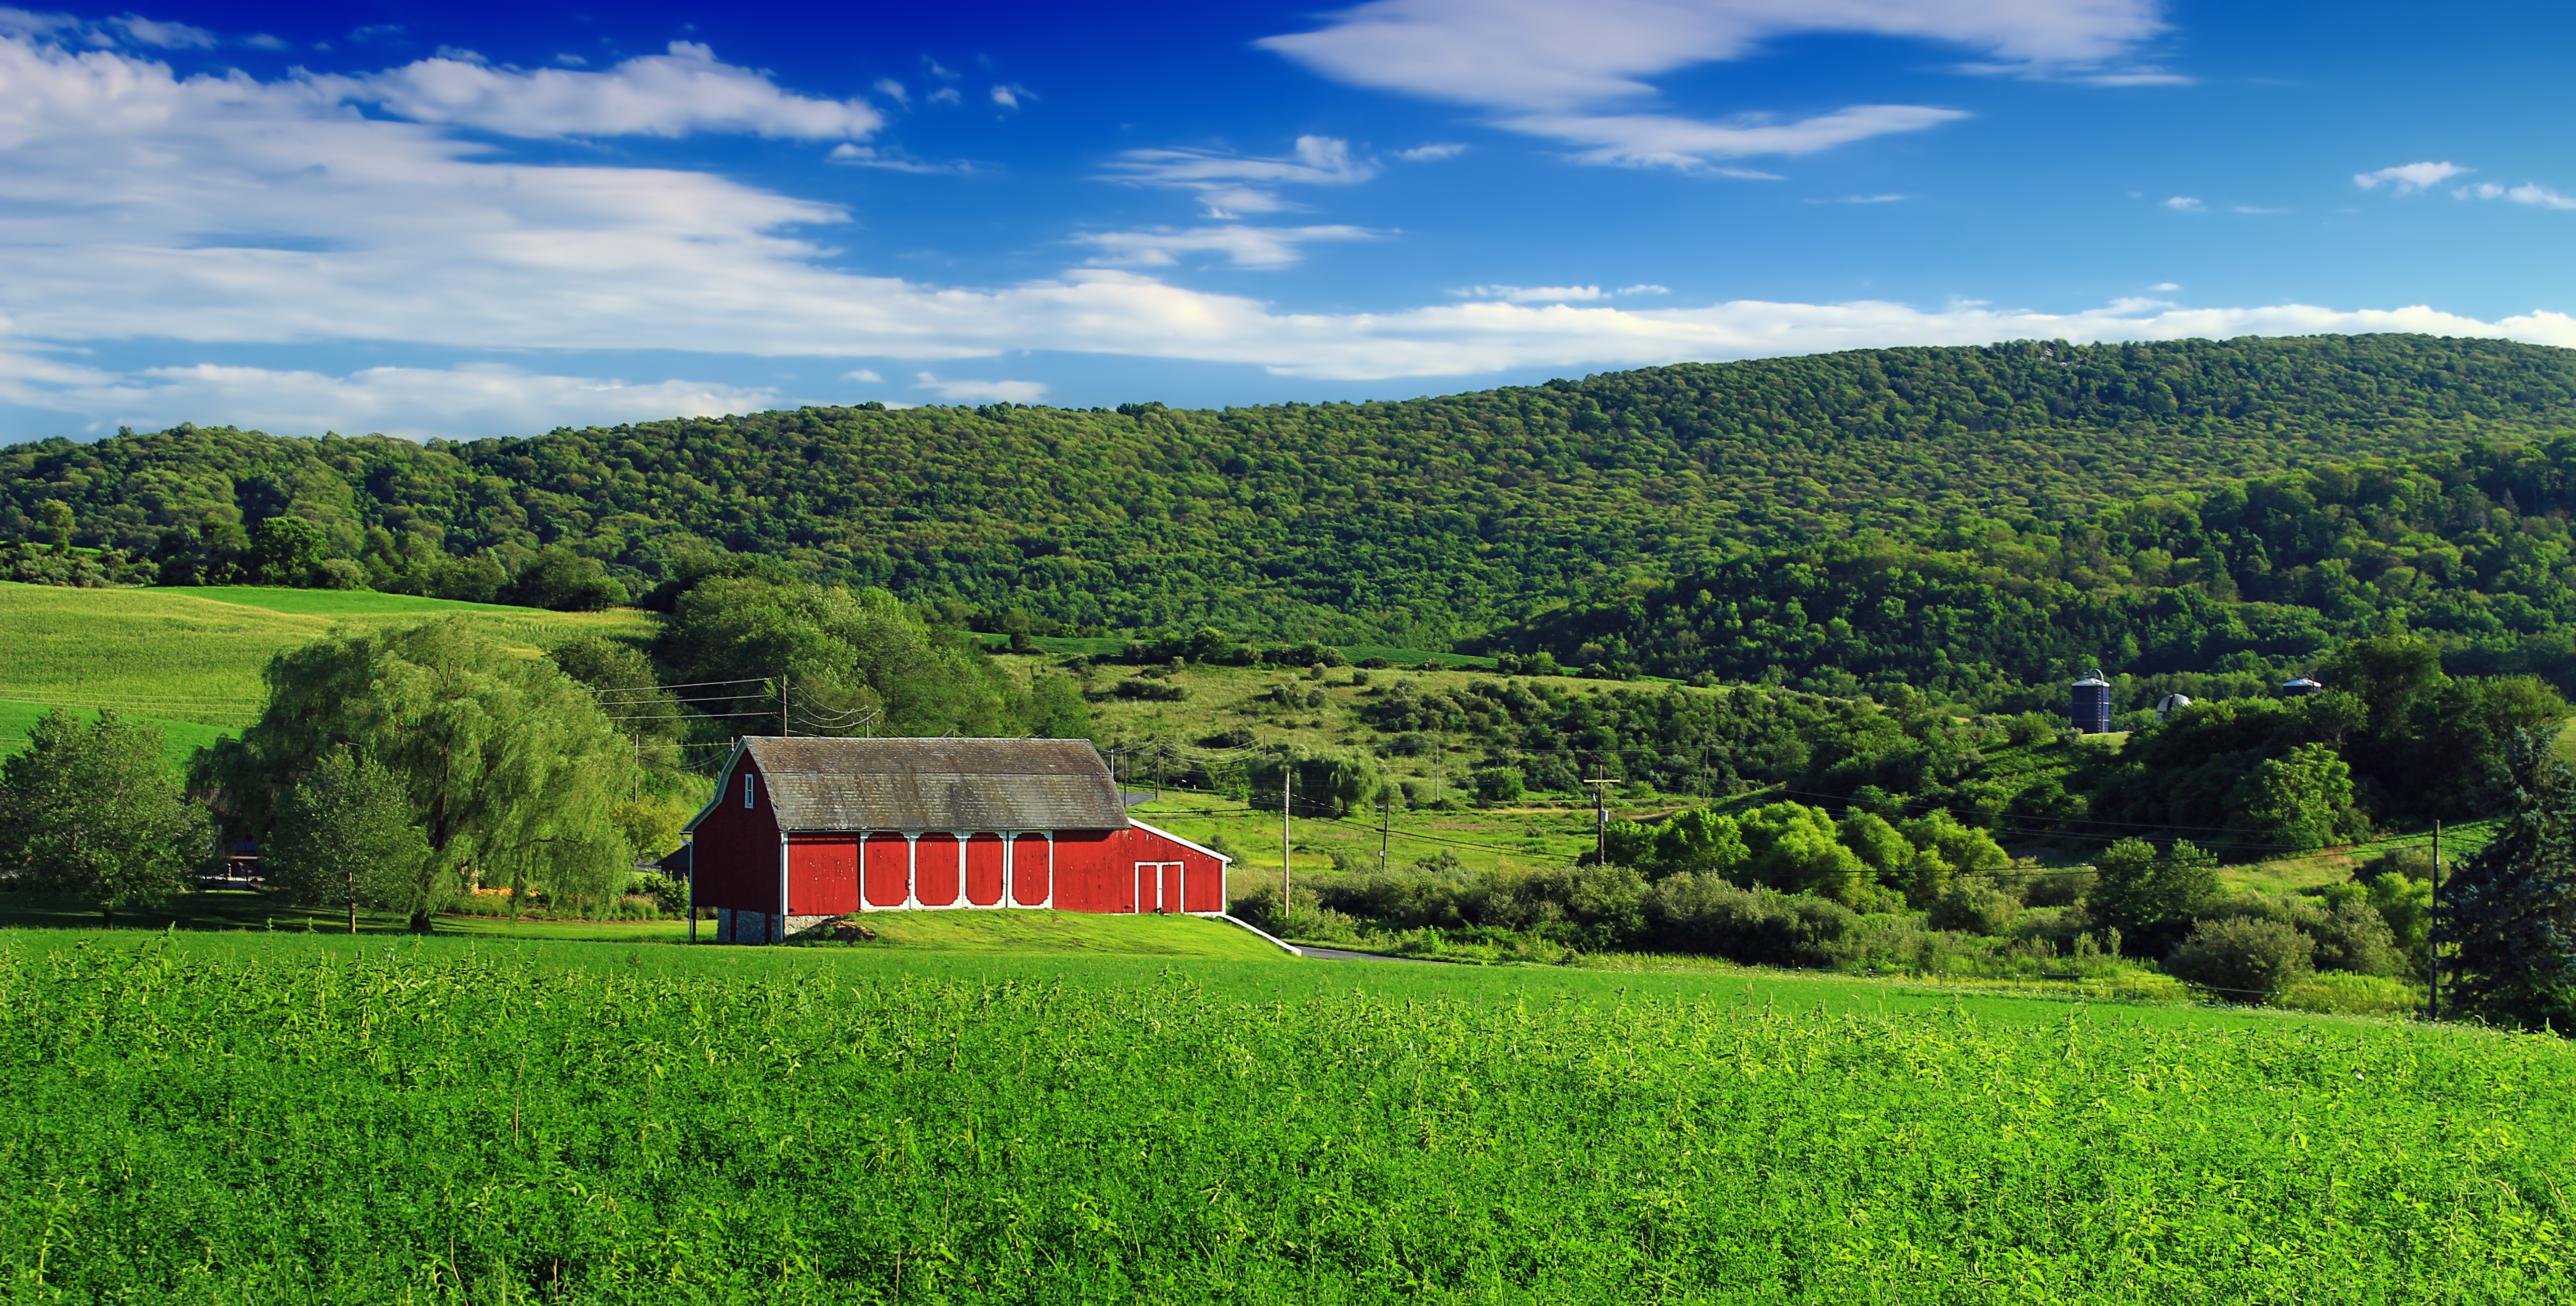
landscape, grass, mountain, sky, field, farm, meadow, prairie, hill, flower, barn, valley, mountain range, summer, rural, green, pasture, cumulus, agriculture, plain, hills, creativecommons, clouds, fields, mountains, grassland, appalachianmountains, pennsylvania, bluemountain, kittatinnymountain, berkscounty, greatvalley, albanytownship, newbethelchurch, newbethelunionchurch, plantation, plateau, habitat, ecosystem, rural area, paddy field, natural environment, geographical feature, mountainous landforms